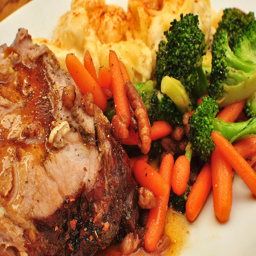
A white plate topped with meat and lots of veggies.
A meal of potatoes, broccoli and carrots and a piece of meat
A close shot of a dinner plate with meat, potatoes, and veggies.
some meat carrots broccoli and potatoes on a white plate
A slab of meat with vegetables and potatoes on the side.